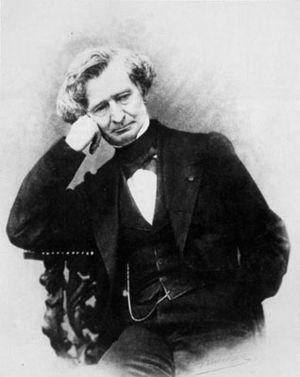
Pierre Lanith Petit, né le 15 août 1831 à Aups et mort le 16 février 1909 à Paris, est un photographe français.